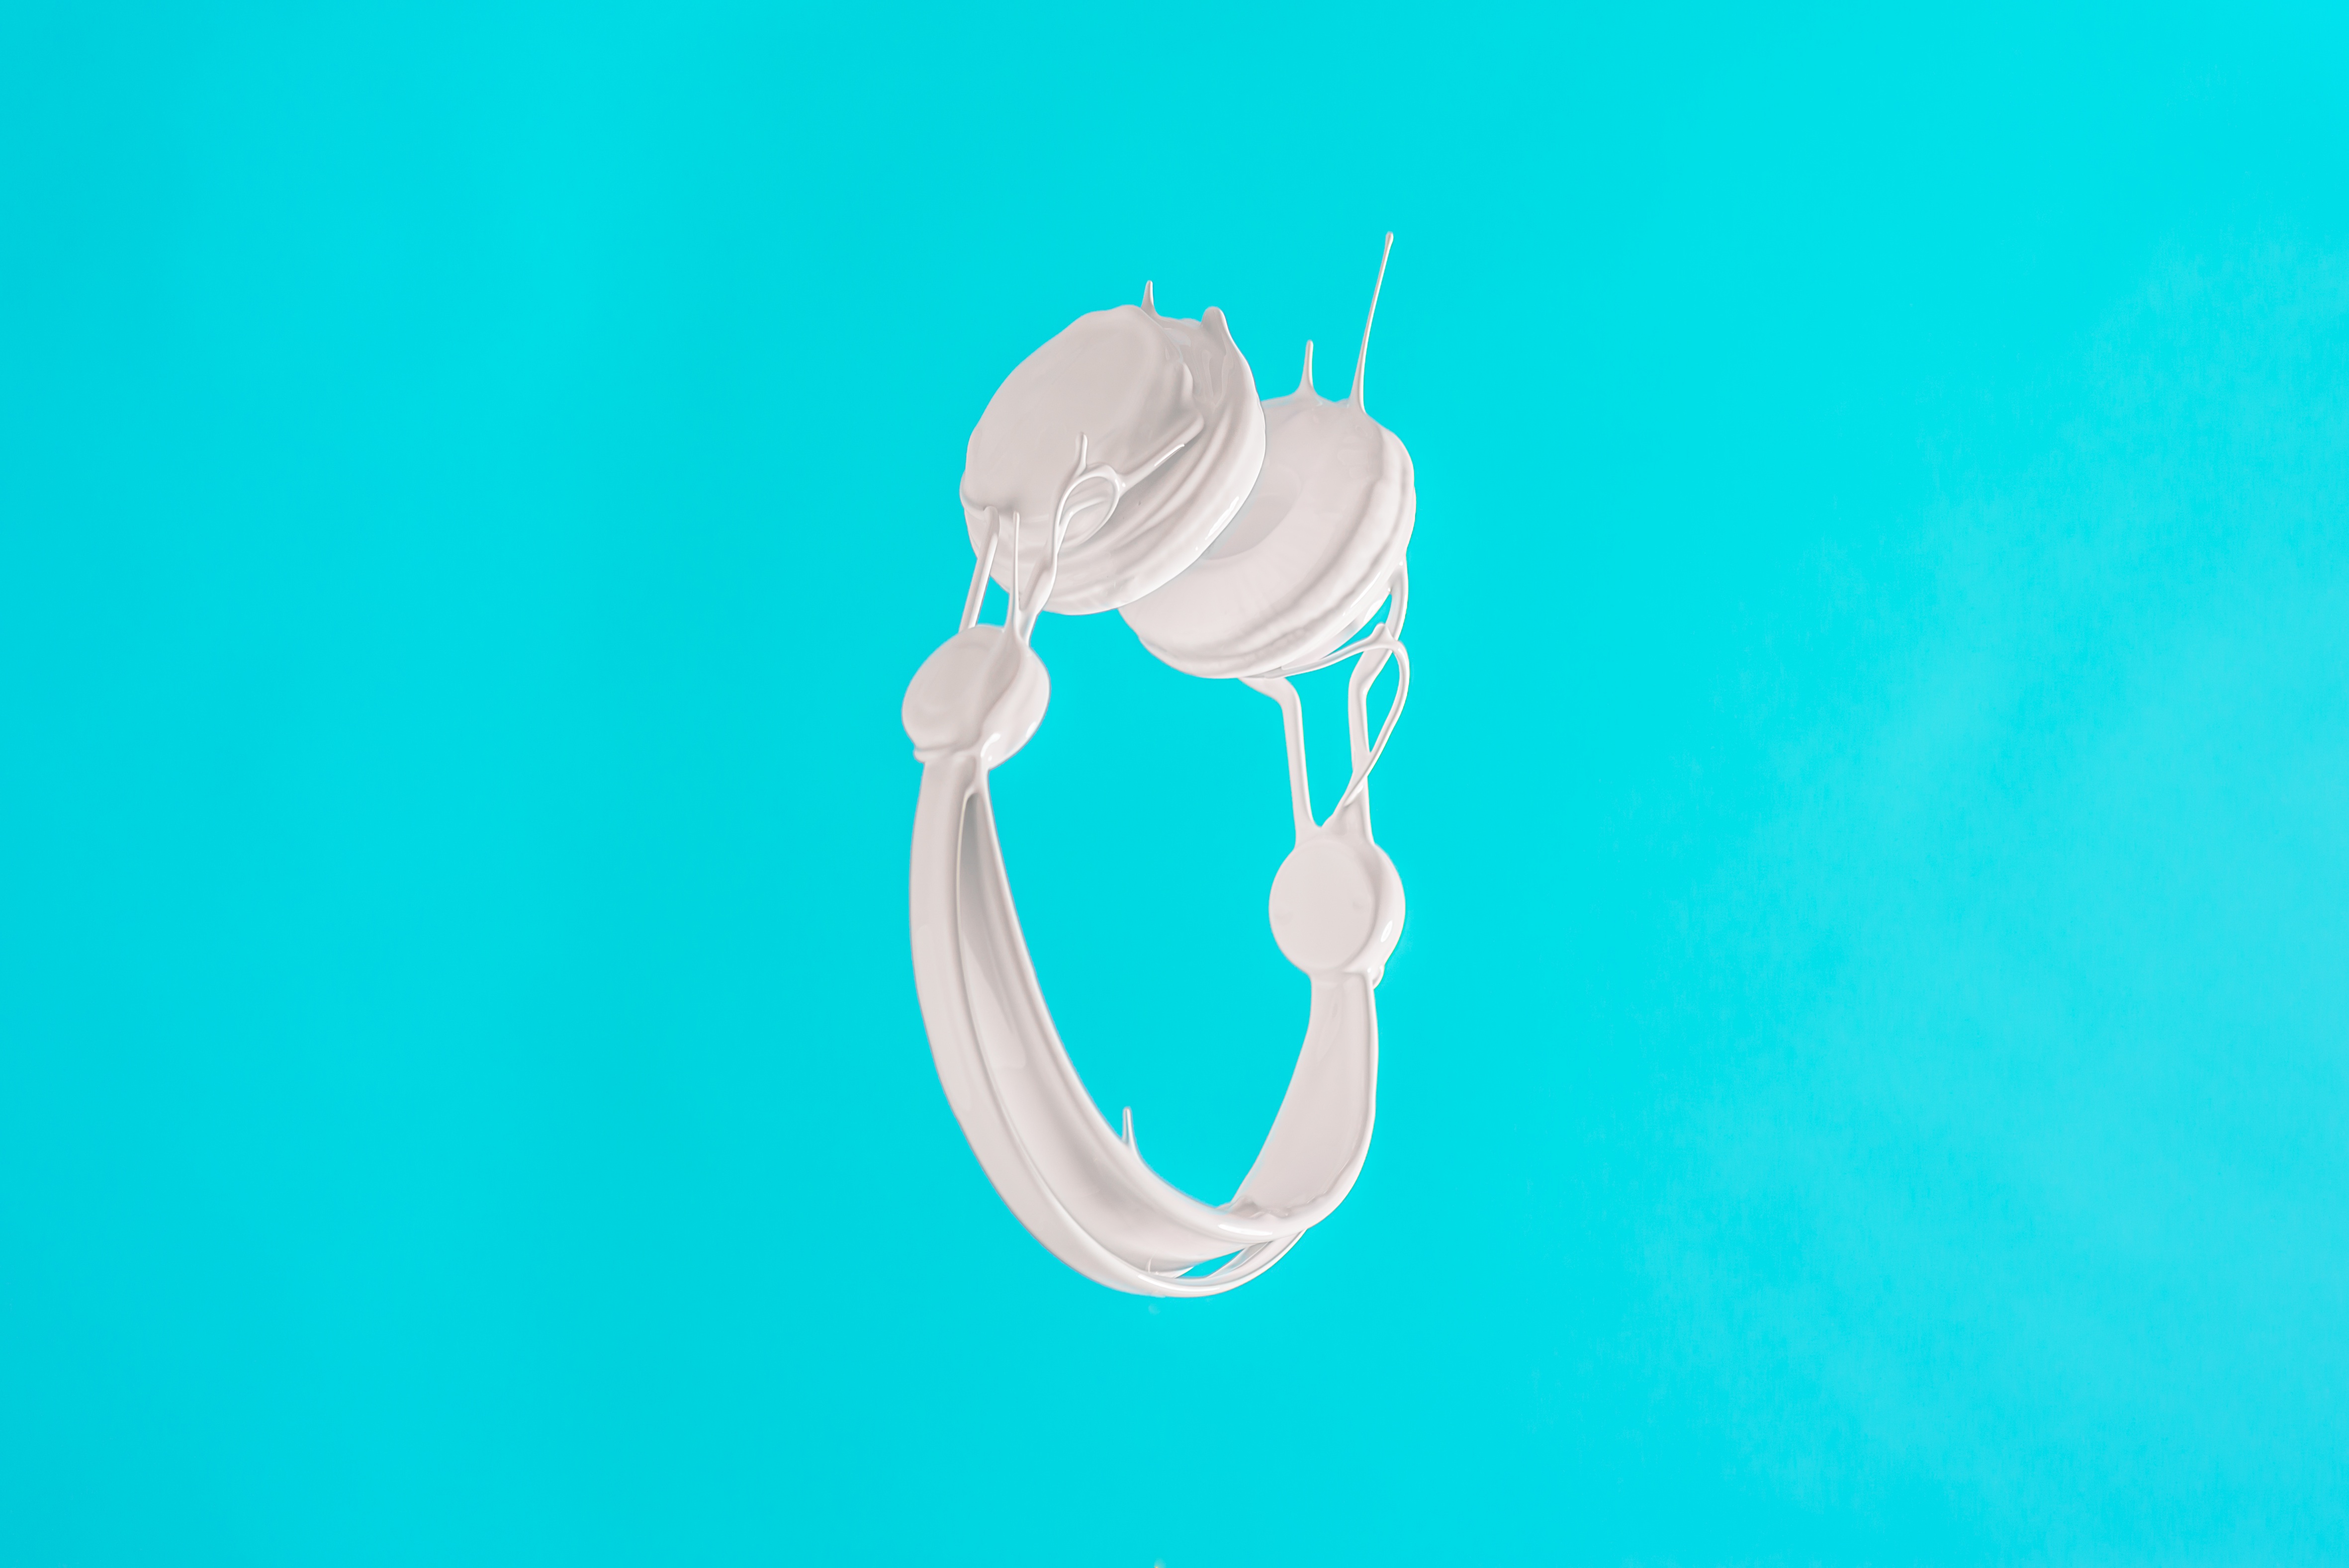
hand, white, headphone, heart, paint, blue, ear, falling, jewellery, organ, tooth